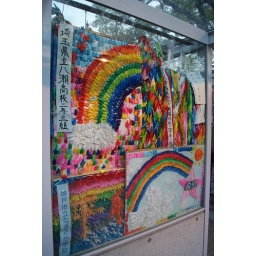
Glass cabinet containing the paper cranes sent here from all over the world.